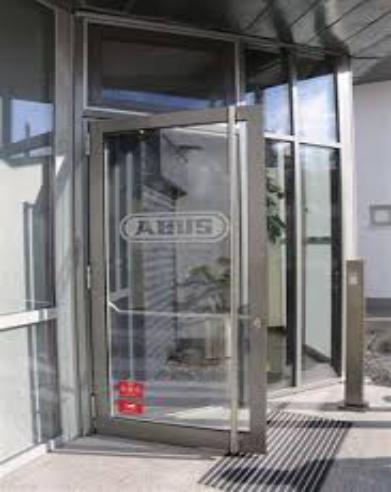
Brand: abus
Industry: Others